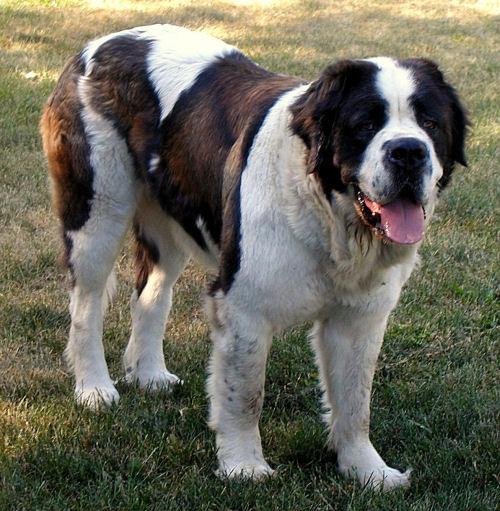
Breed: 211-n000068-Saint_Bernard